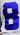
Number: 8